Diego Fabbri

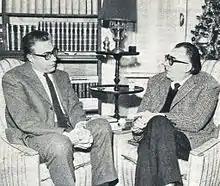
A 1964 photo showing Fabbri and Luigi Silori.

Fabbri was born in Forlì, where a theatre is named after him. His best known plays are "Inquisizione" (Inquisition) and "Processo a Gesú" (The Trial of Jesus). He died in Riccione.